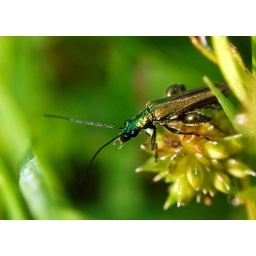
spotted in the grass with the green beetle (see previous image)